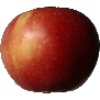
Label: braeburn_apple